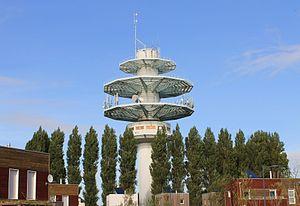
La tour TDF à Saint-Contest (Calvados)
Saint-Contest est une commune française, située dans le département du Calvados en région Normandie, peuplée de 2 517 habitants.